Islam in Virginia

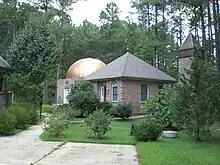
Masjid Abdul Aziz Islamic Center in Williamsburg, Virginia, 2010 (now defunct).

Virginia was one of the first states to formally recognize Muslims. Historian Peter Manseau wrote:Muslims' presence [in the United States] is affirmed in documents dated more than a century before religious liberty became the law of the land, as in a Virginia statute of 1682 which referred to "negroes, moores, molatoes, and others, born of and in heathenish, idolatrous, pagan, and Mahometan parentage and country" who "heretofore and hereafter may be purchased, procured, or otherwise obtained, as slaves."Virginia resident and first U.S. President George Washington suggested for Muslims to "obtain proper relief" from a proposed Virginia bill that would levy taxes to subsidize Christian worship in the state. On another occasion, Washington declared that he would welcome "Mohometans" to his Virginia Mount Vernon estate if they were "good workmen." Research indicates that some of Mount Vernon's enslaved workers in Virginia were practicing Muslims and adhered to Islamic tradition.